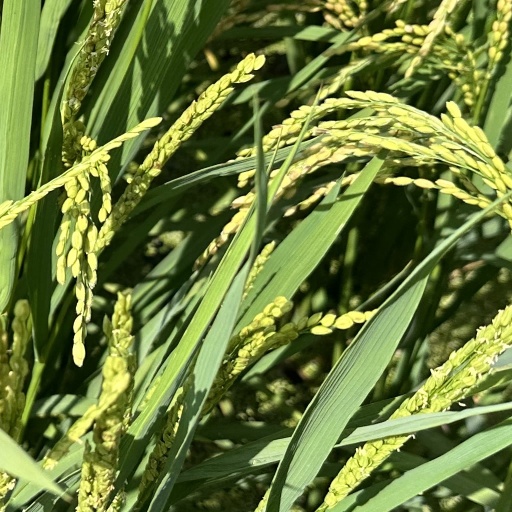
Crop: rice